Cabot Trail Relay Race

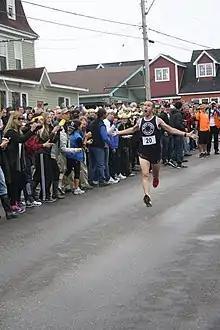
A runner approaches the finish line of the final leg.

Runners must be 18 years of age to participate in the race. Additionally, runners must be able to run a minimum pace of 9:30 per mile. Runners are expected to finish each leg within the time allotted by this pace. Runners who fail to finish a leg within the allotted time are assigned the time of the slowest runner to complete the leg, plus 5 minutes.